Psychedelic funk

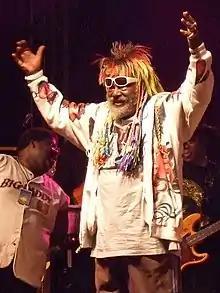
George Clinton performs with Parliament-Funkadelic in 2007.

Inspired by Jimi Hendrix and psychedelic culture, the psychedelic soul group Sly and the Family Stone borrowed techniques from psychedelic rock music, including wah pedals, fuzz boxes, echo chambers, and vocal distorters. On albums such as "Life" (1968) and "Stand" (1969), the band pioneered a "multiculturalist, integrationist" psychedelic funk style. This psychedelic sound would also be reflected in the late 1960s output of iconic Detroit label Motown. Producer Norman Whitfield drew on this sound for popular Motown recordings such as The Temptations' "Cloud Nine" and Marvin Gaye's "I Heard It Through the Grapevine," both released in October 1968. Hendrix's November 1968 single "Crosstown Traffic" has been described as an early example of the psychedelic funk subgenre.